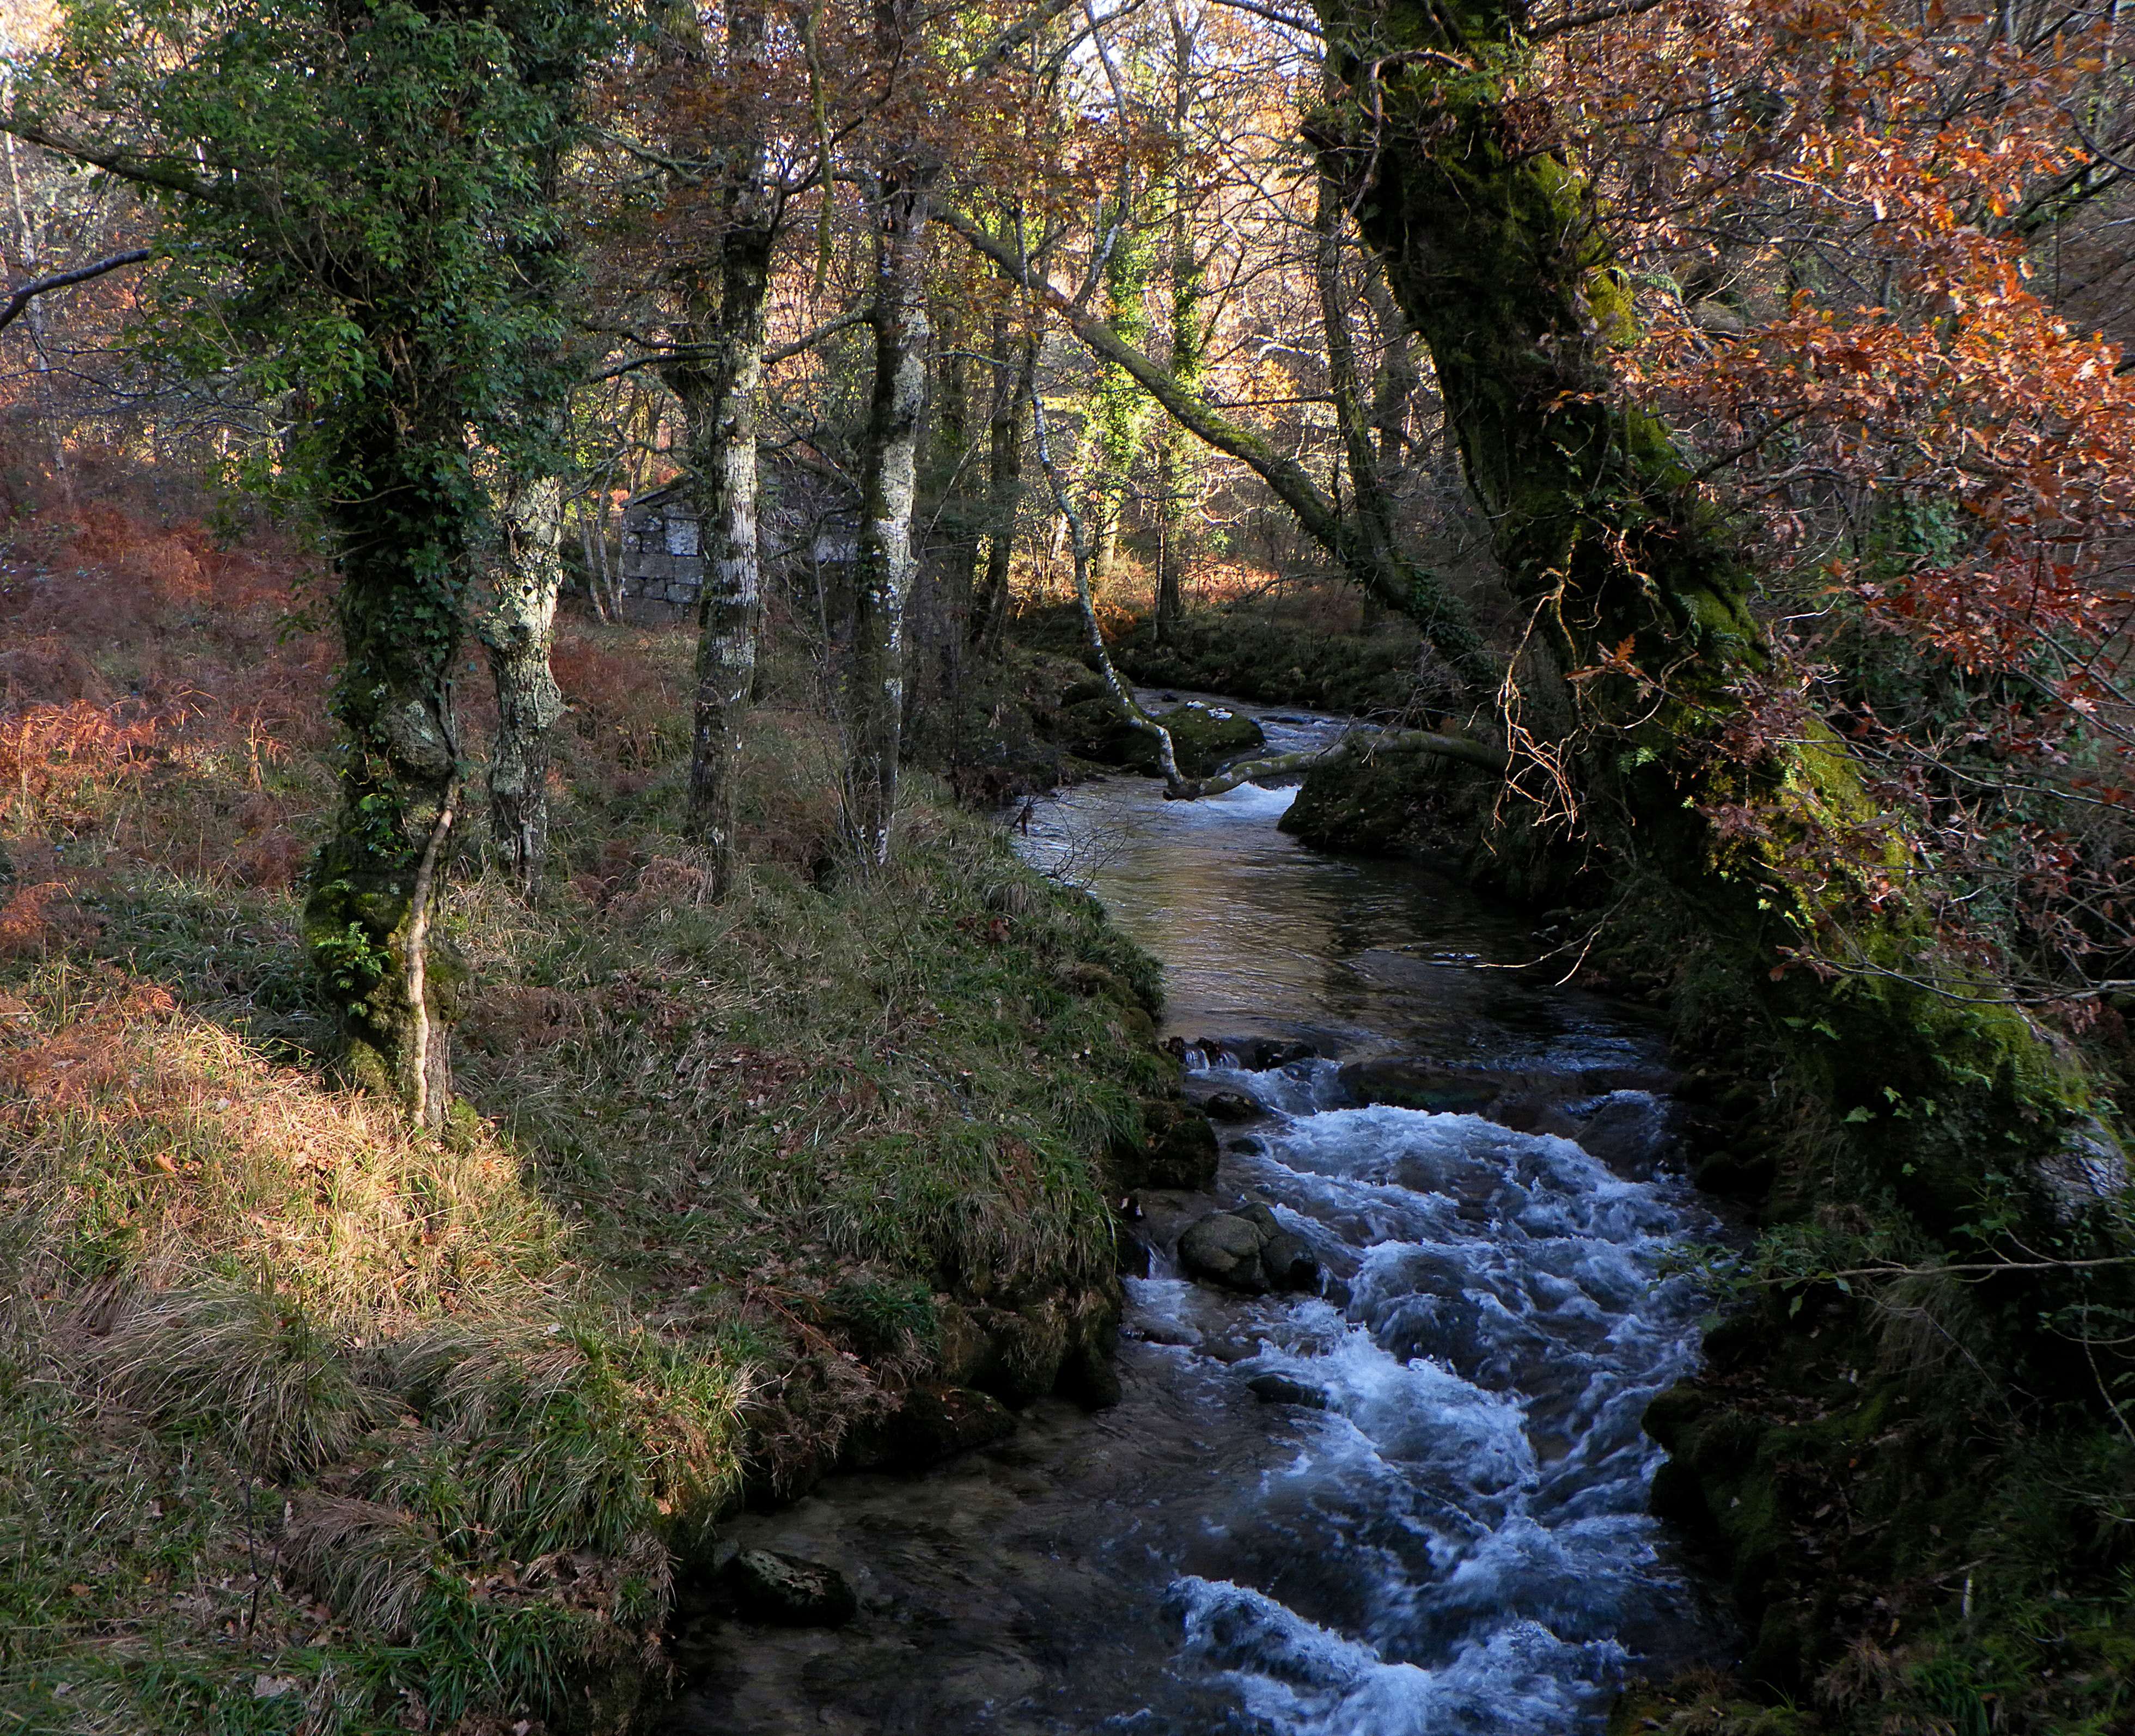
tree, water, nature, forest, creek, wilderness, trail, leaf, flower, river, stream, autumn, rapid, season, waterway, body of water, spain, espaa, galicia, pontevedra, woodland, ecosystem, watercourse, ggl1, alama, riobarbeira, state park